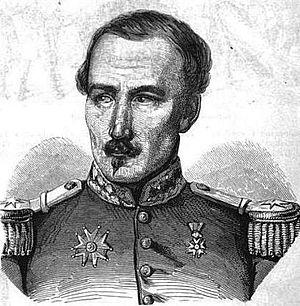
Le général Duvivier.
La rue Duvivier est une rue du 7ᵉ arrondissement de Paris.
Franciade Fleurus Duvivier, général de division français, né le 7 juillet 1794 à Rouen, mort le 8 juillet 1848 à Paris.